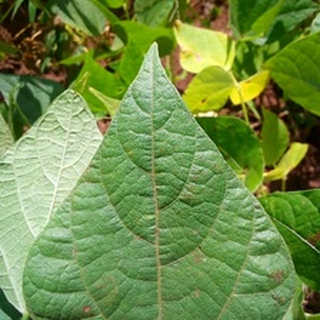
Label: healthy_bean